Styx (moon)

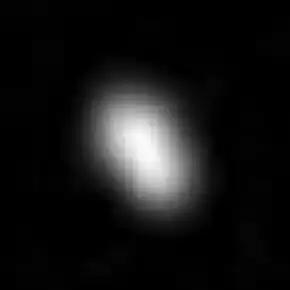
Pluto's moon Styx, as seen by the "New Horizons" spacecraft on 13 July 2015, from a distance of 632,000 km

Styx, formal designation (134340) Pluto V, is a small natural satellite of Pluto whose discovery was announced on 11 July 2012. It was discovered by use of the Hubble Space Telescope, and is the smallest of the five known moons of Pluto. It was imaged along with Pluto and Pluto's other moons by the "New Horizons" spacecraft in July 2015, albeit poorly with only a single image of Styx obtained.